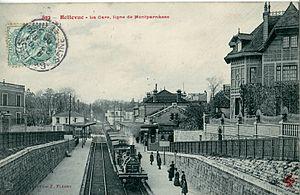
carte postale ancienne éditée par Fleury - CCCCBellevue
La gare de Bellevue est une gare ferroviaire française de la ligne de Paris-Montparnasse à Brest, située sur le territoire de la commune de Meudon, quartier de Bellevue, dans le département des Hauts-de-Seine, en région Île-de-France.
La ligne N du Transilien, plus souvent simplement dénommée ligne N, est une ligne de trains de banlieue qui dessert l'ouest de l'Île-de-France. Elle relie Paris-Montparnasse à Mantes-la-Jolie, Dreux et Rambouillet.